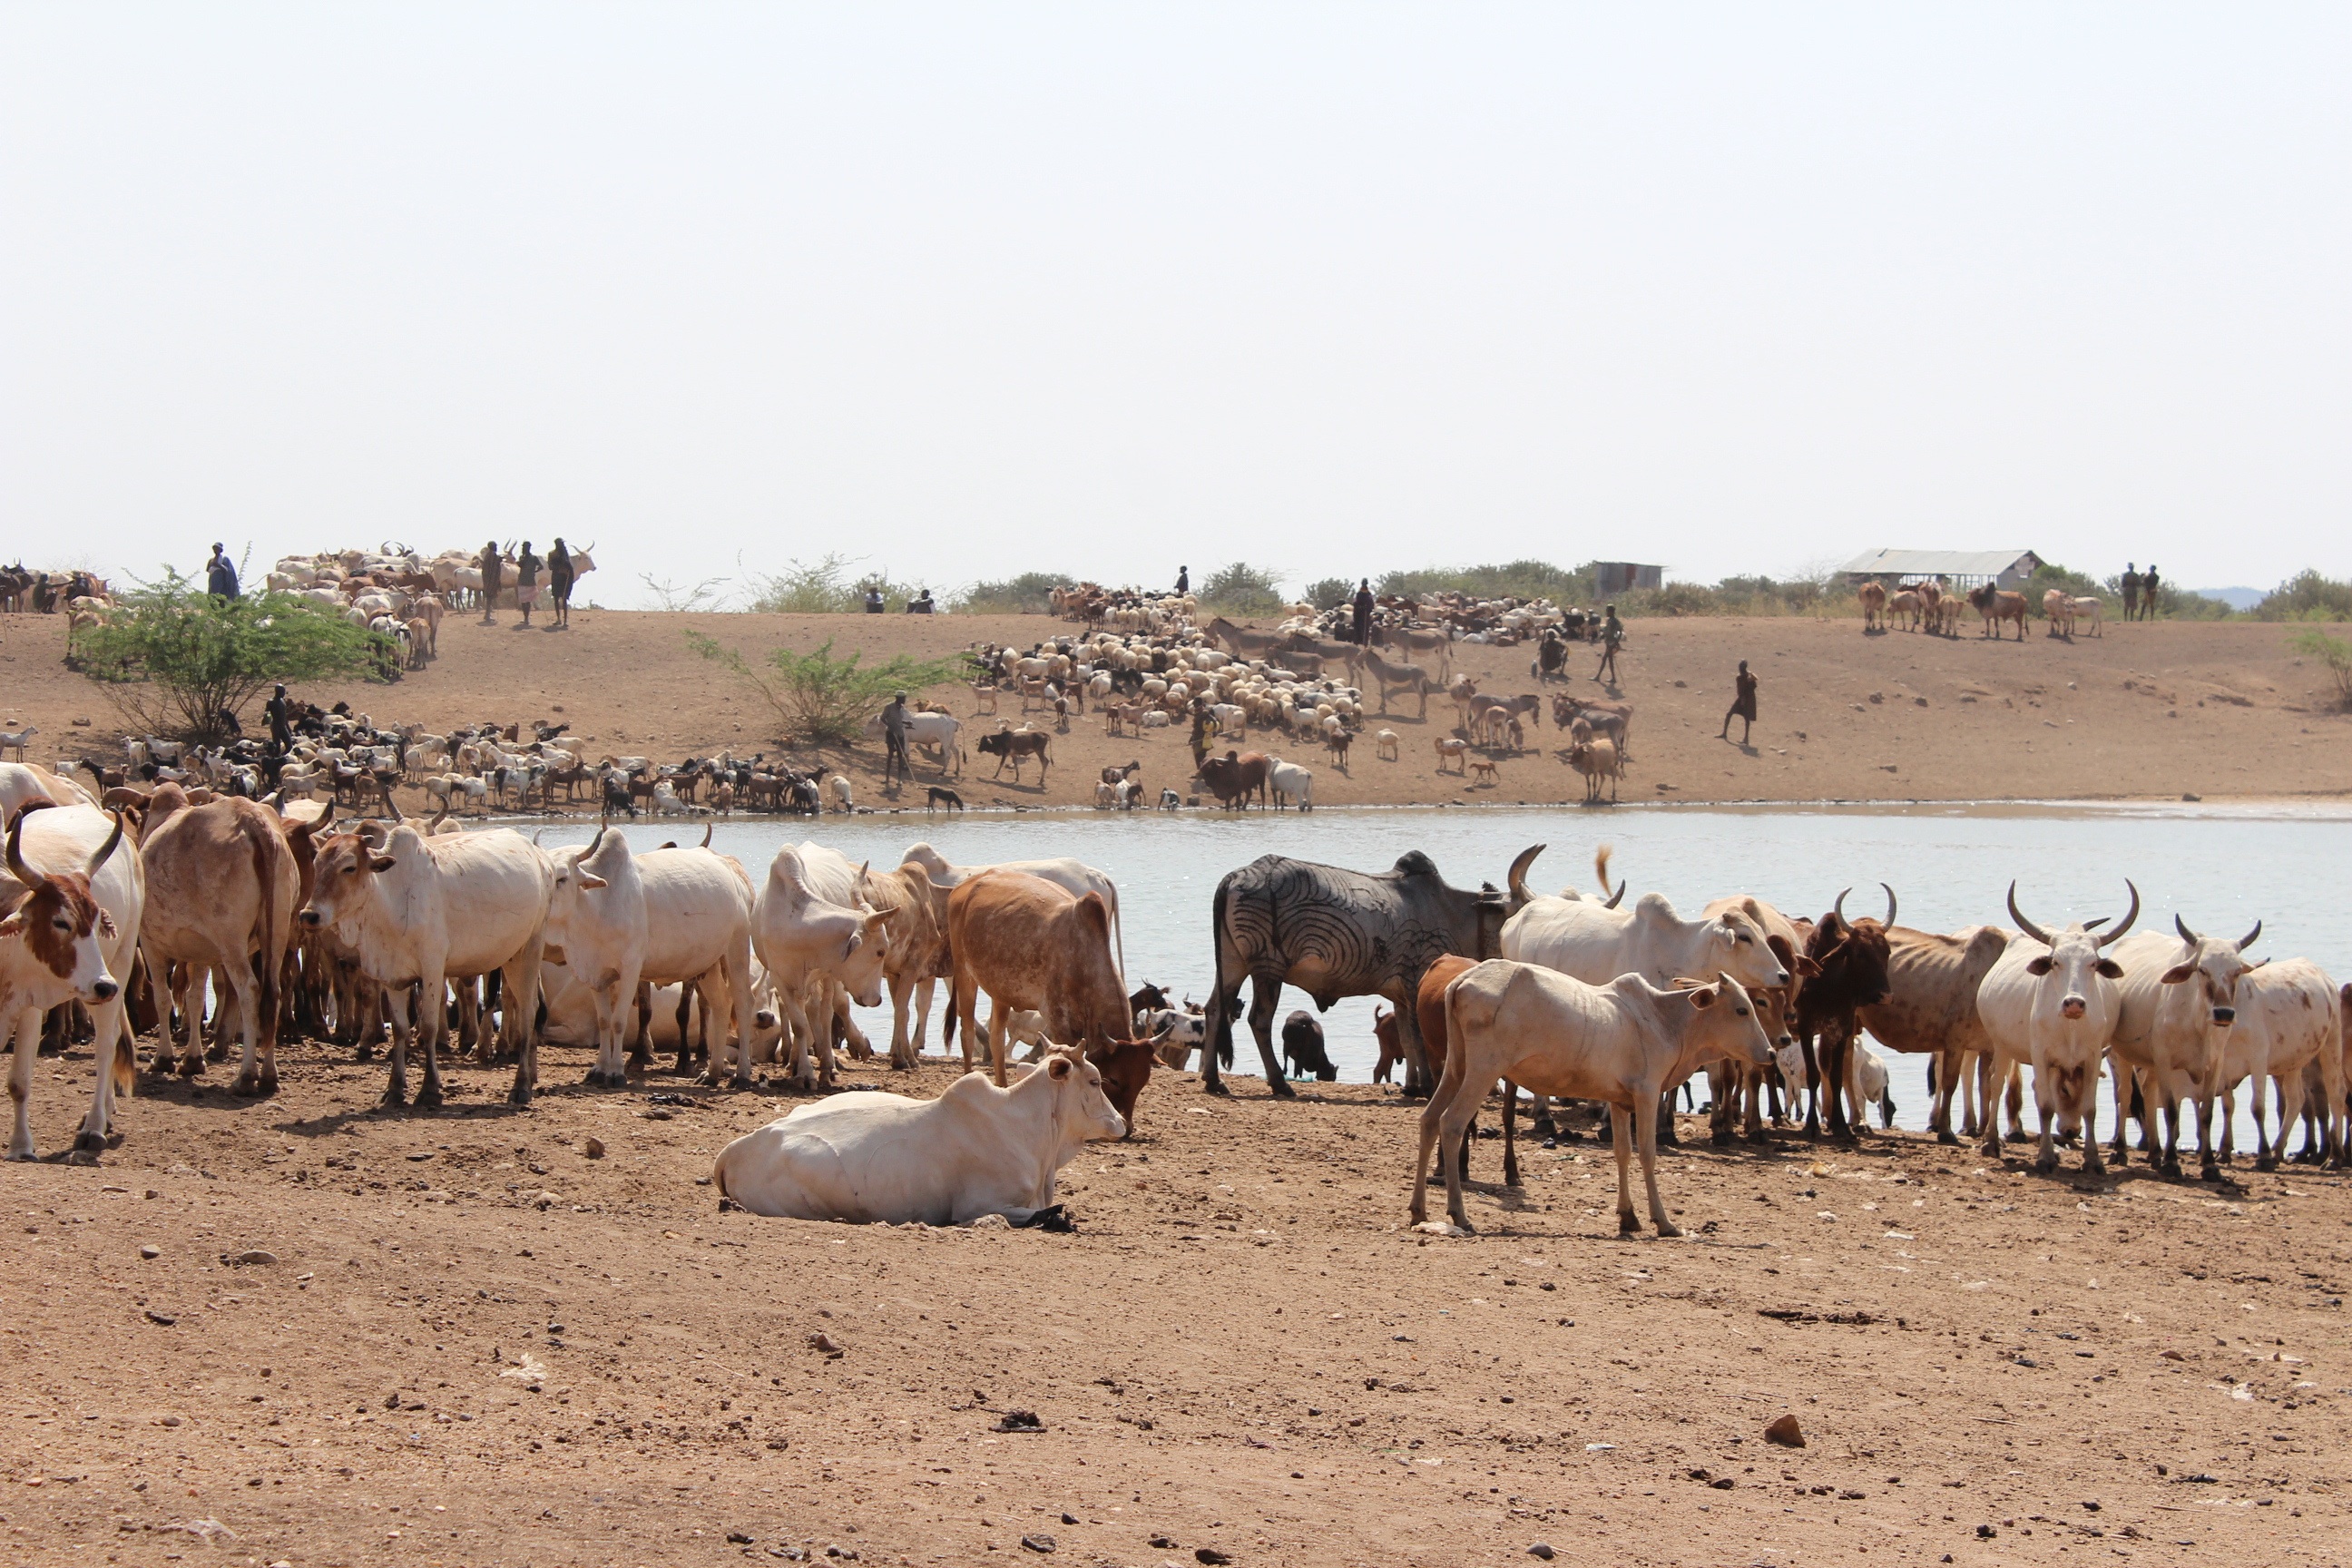
landscape, water, adventure, flock, dry, wildlife, herd, africa, dust, mammal, savanna, thirsty, cows, watering hole, animals, safari, steppe, wildebeest, natural environment, mustang horse